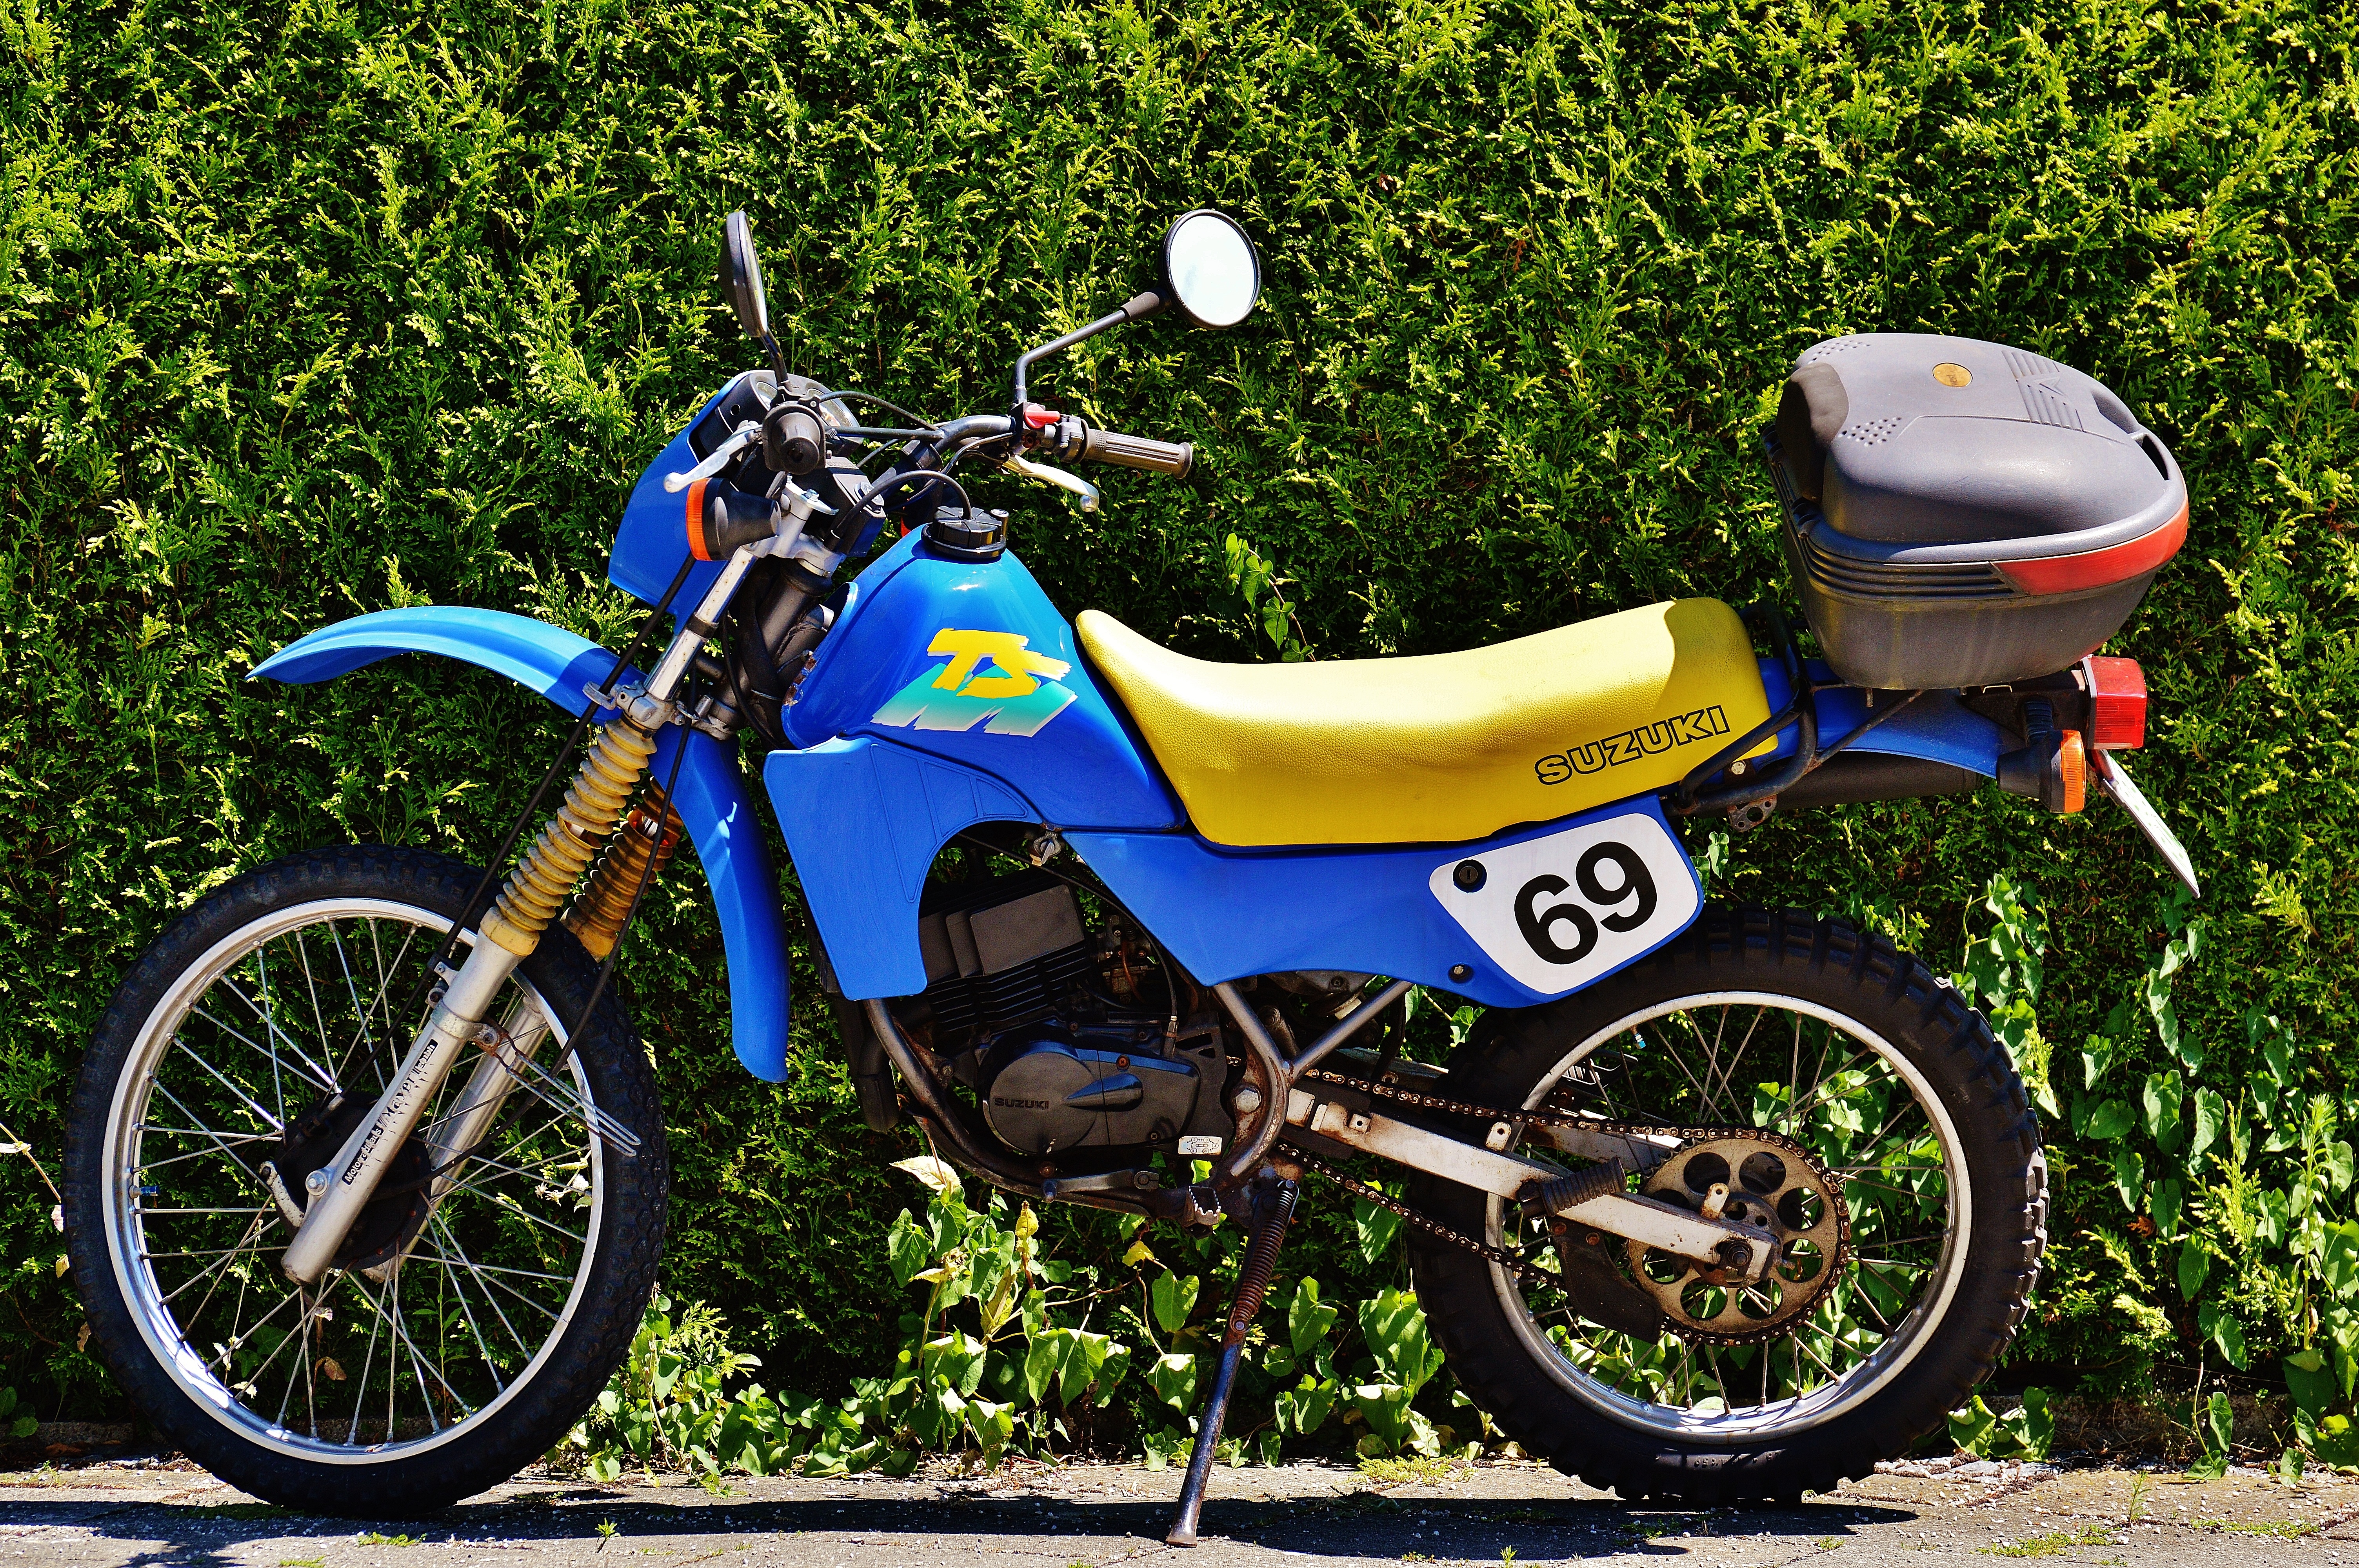
car, wheel, bicycle, vehicle, motorcycle, extreme sport, moped, racing, suzuki, enduro, motorcycling, all terrain vehicle, land vehicle, ts50xk, automobile make